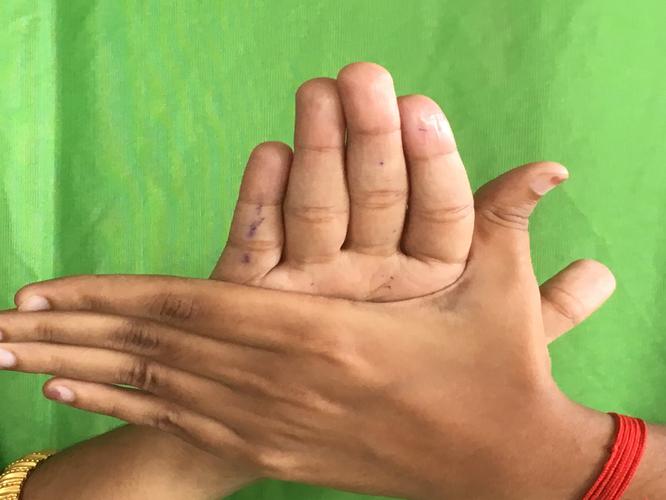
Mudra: Chakra
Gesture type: double_hand